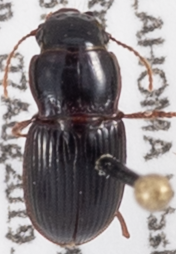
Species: Cratacanthus dubius
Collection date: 2019-08-07
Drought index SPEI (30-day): -0.54
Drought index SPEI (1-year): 2.09
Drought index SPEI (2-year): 2.09